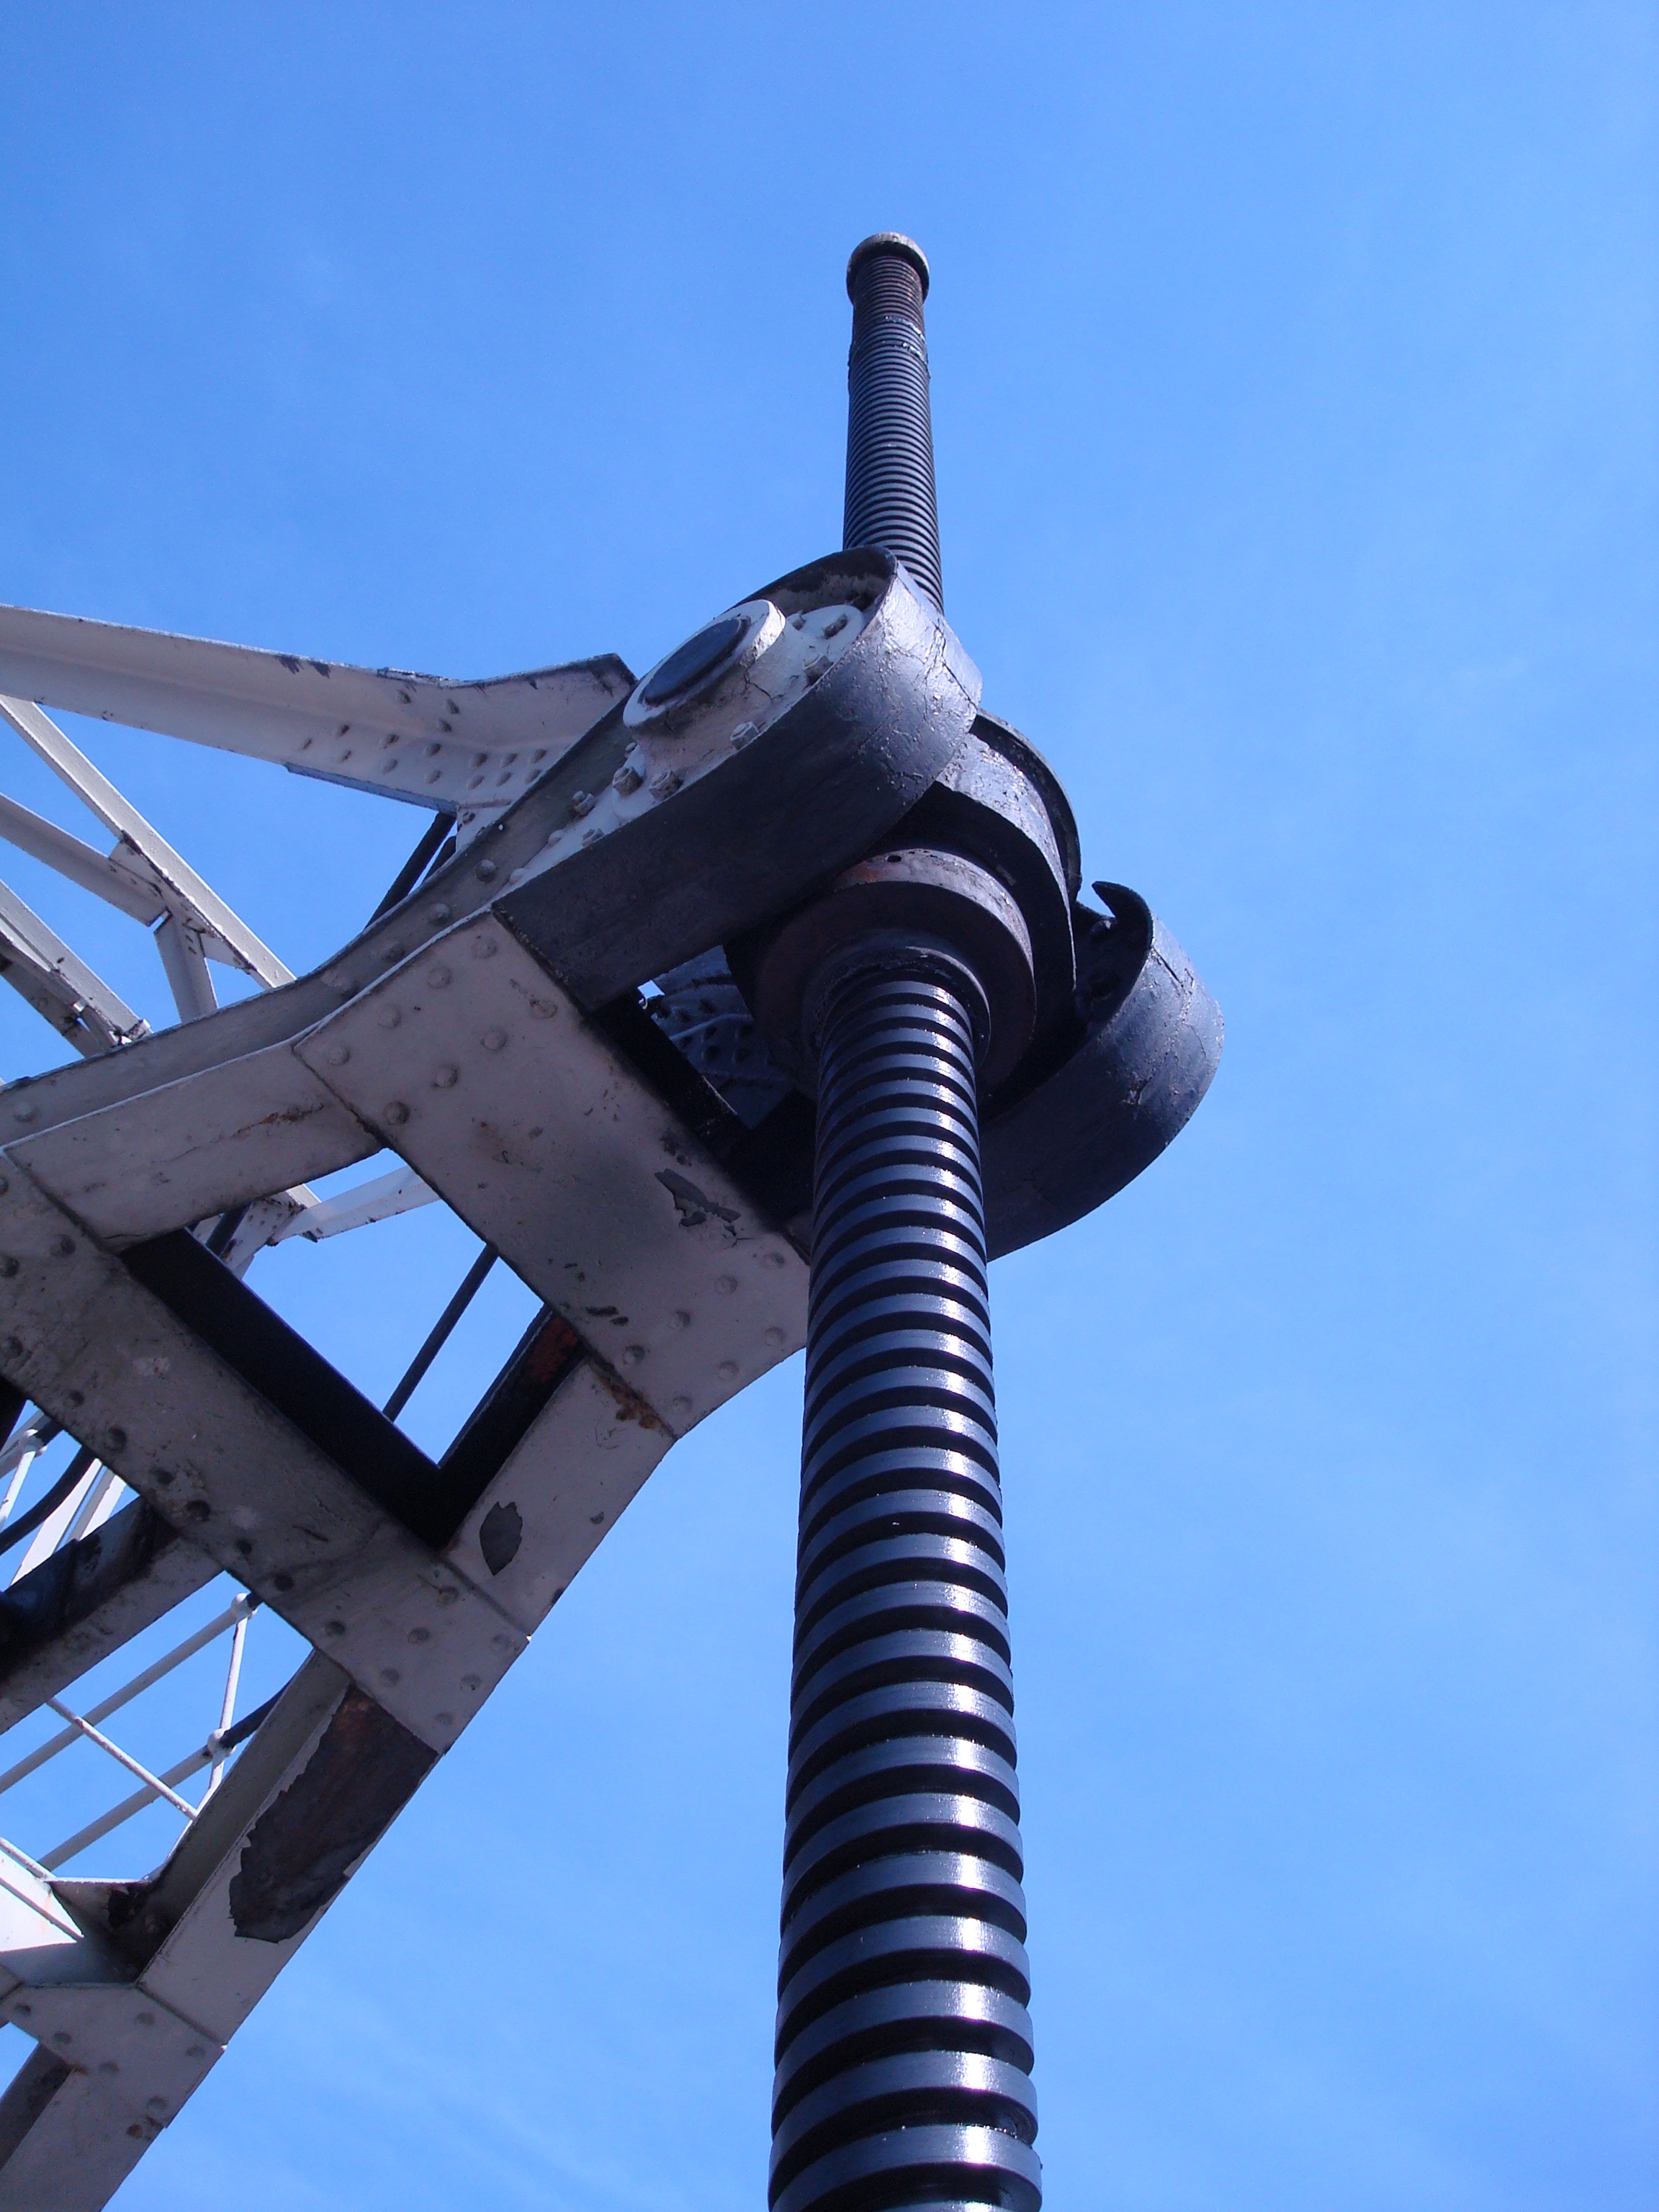
architecture, sky, wire, metal, port, germany, crane, elbe, hamburg, hamburg port, hanseatic city, steel structure, harbour city